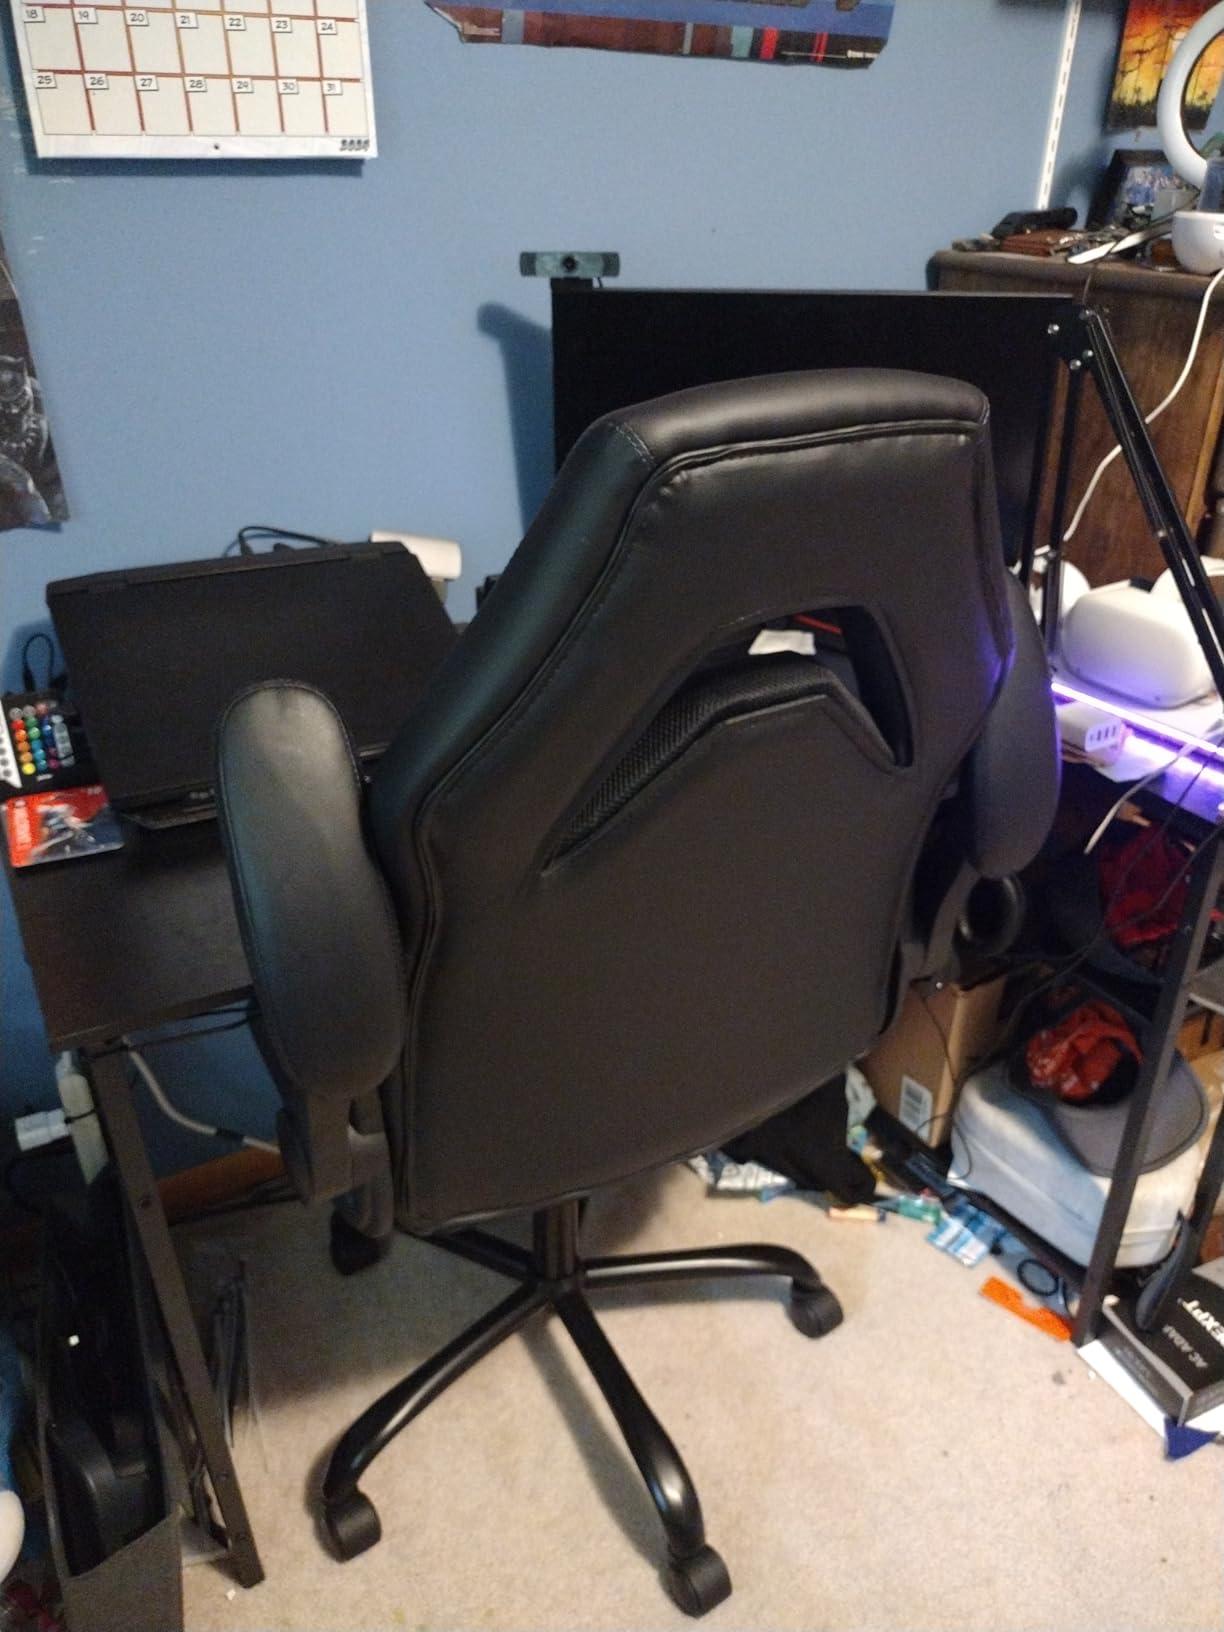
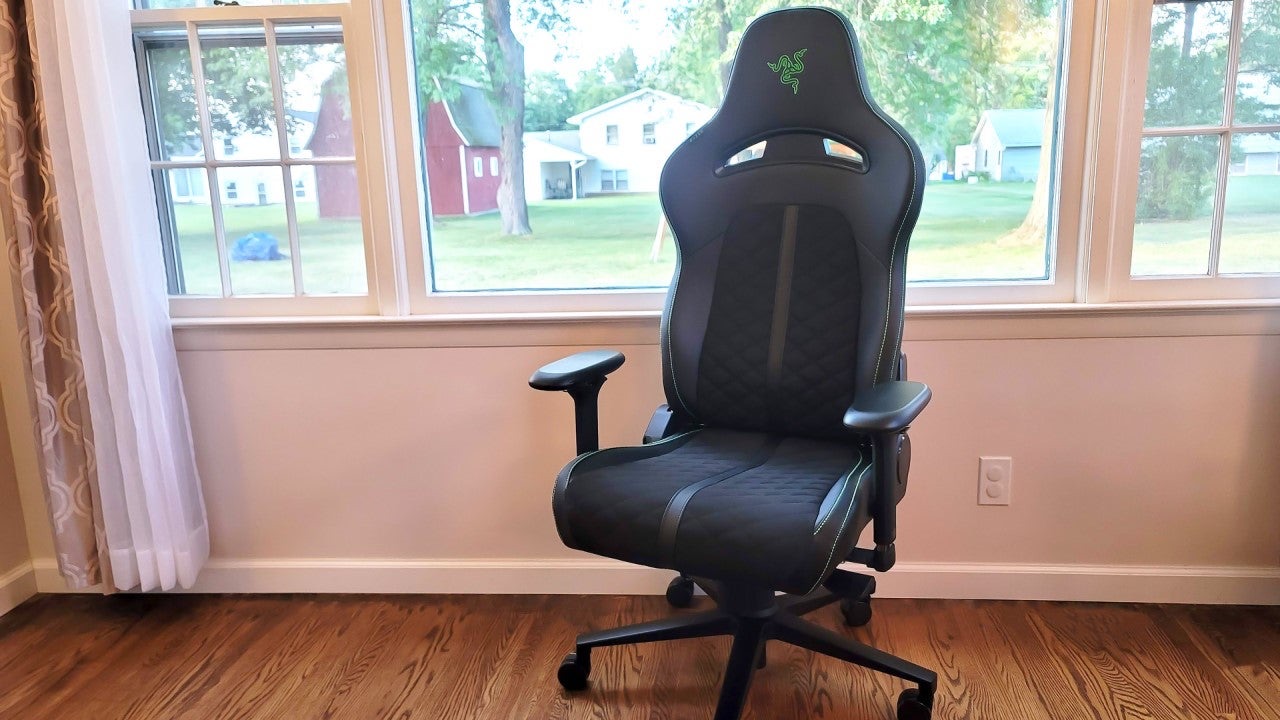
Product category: items_chair
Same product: no